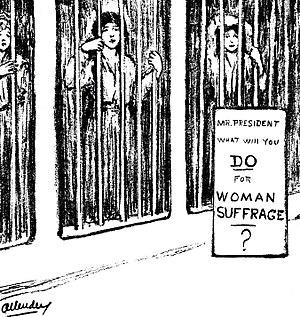
Nina Evans Allender est une artiste, caricaturiste et militante des droits des femmes américaine. Elle étudie l'art aux États-Unis et en Europe avec William Merritt Chase et Robert Henri. Allender travaille en tant qu'organisatrice, conférencière et militante pour le suffrage féminin. Elle est la « caricaturiste officielle » des publications du National Woman's Party, créant ce que l'on appelle maintenant la « Allender Girl ».